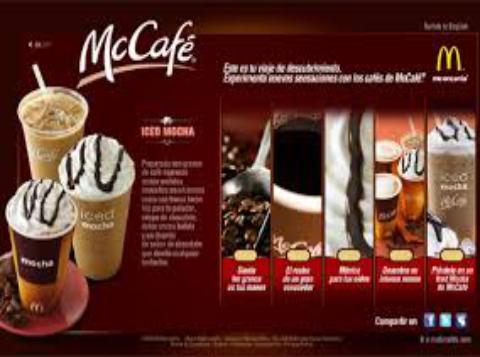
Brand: mccafe
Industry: Food